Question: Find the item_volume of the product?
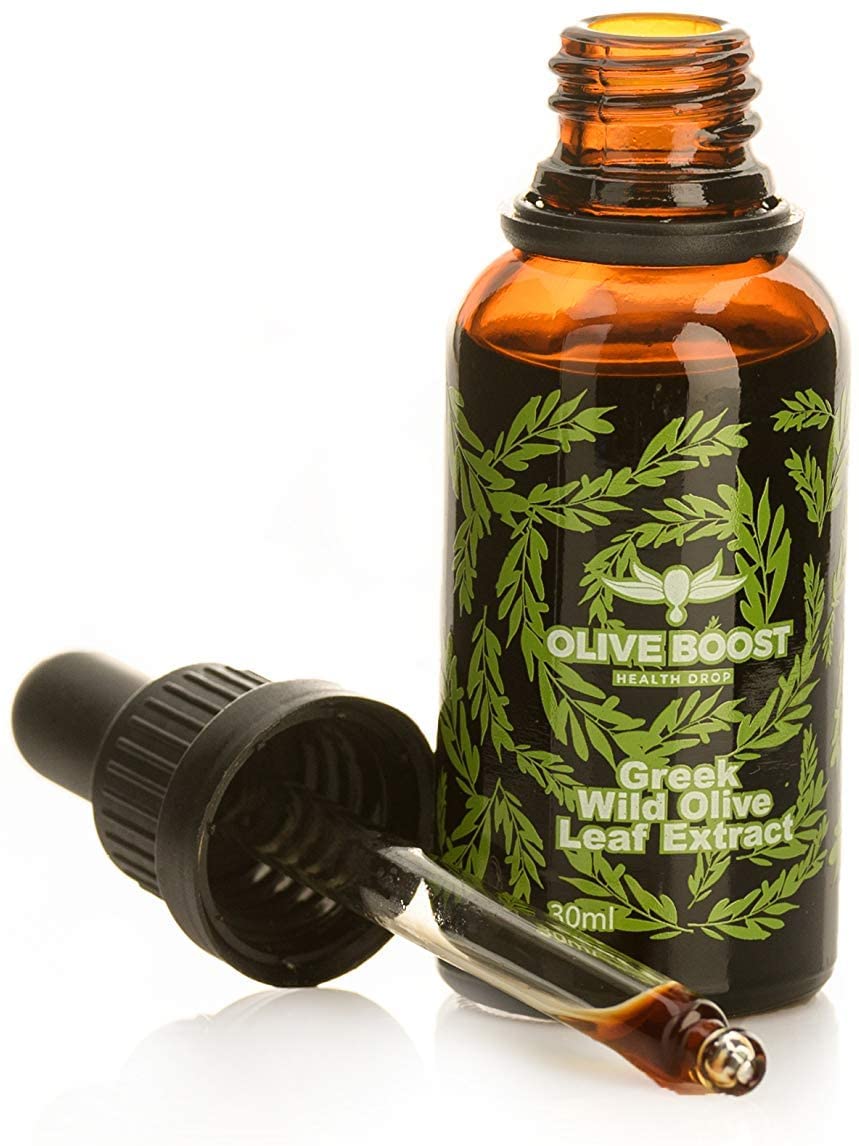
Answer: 30.0 millilitre